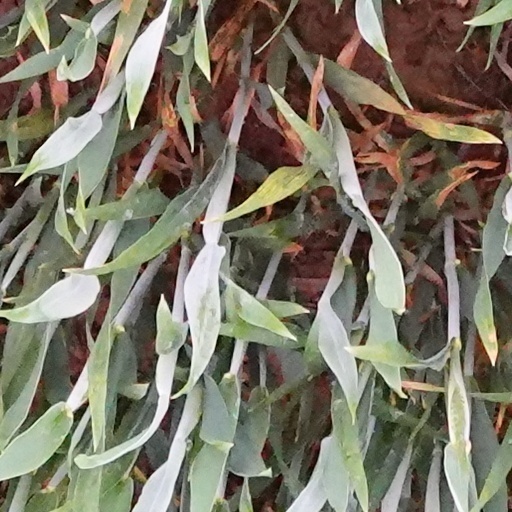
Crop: wheat